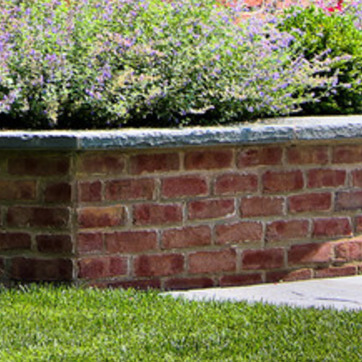
Material: brick